Yi Han-eung

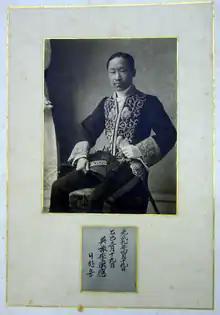
Photo of Yi Han-eung

Yi Han-eung (30 October 1874 – 12 May 1905) was a Korean diplomat in London, UK. He served as charge d'affaires of the Korean Emperor Gojong to the UK and Italy when the Korean Empire was about to be occupied by the Japanese. He made efforts to keep his nation independent in the era of imperialism, but eventually committed suicide in his office on Trebovir Road in London on May 1905, when it became apparent that Korea would lose its status as an independent nation.